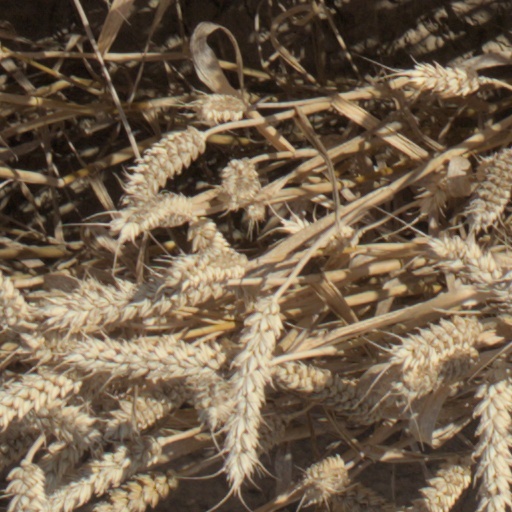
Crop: wheat